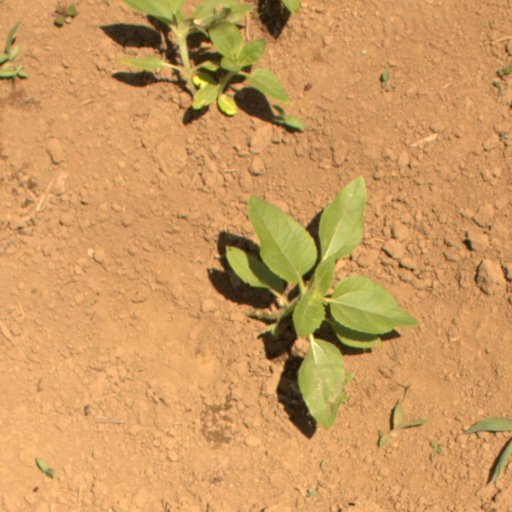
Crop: Jerusalem artichoke